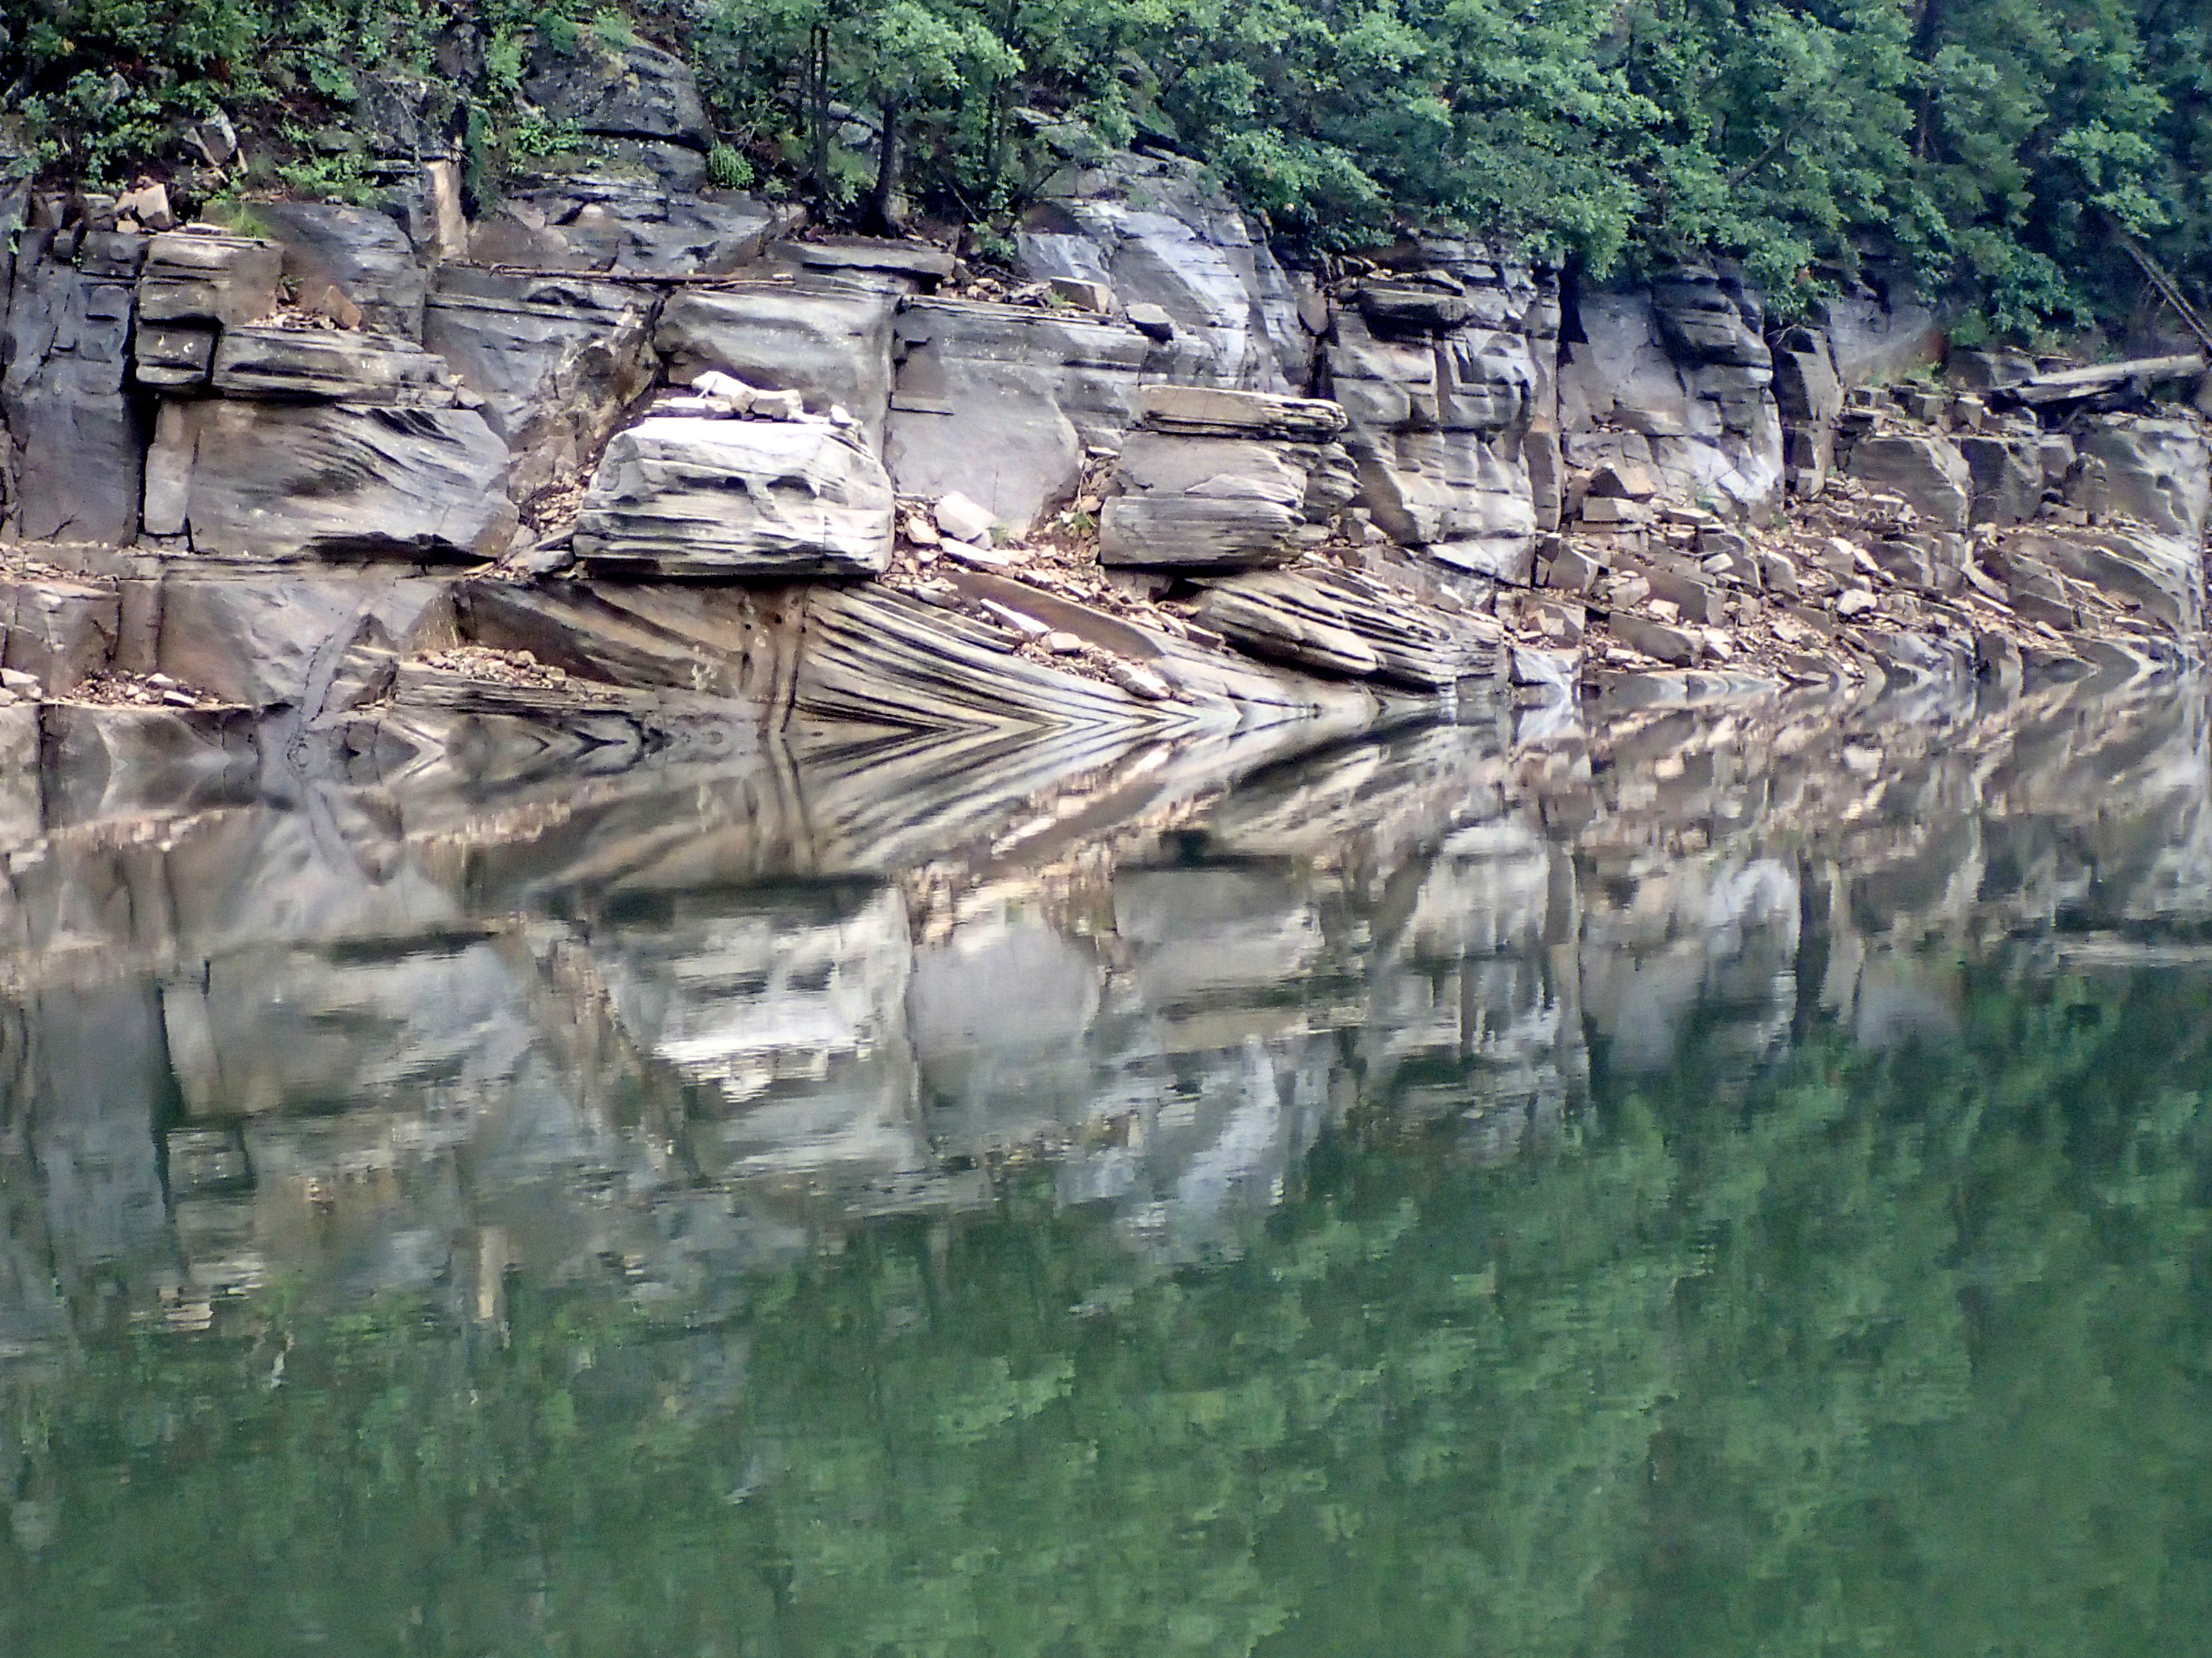
kayak, terrain, waterway, geology, wetland, geological phenomenon